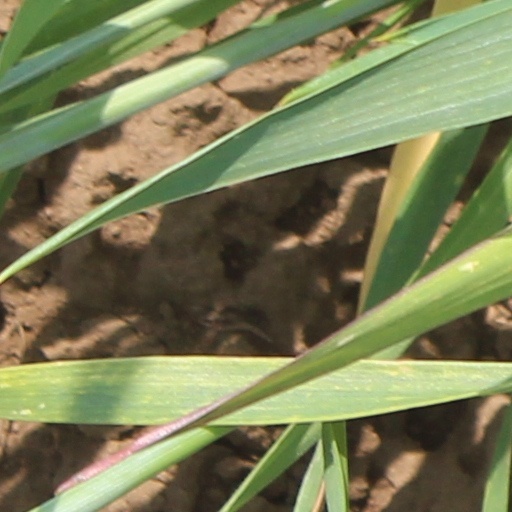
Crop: wheat